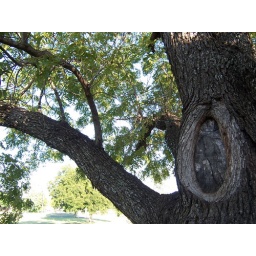
Texas black walnut tree in October 2008.